Maging Akin Ka Lamang

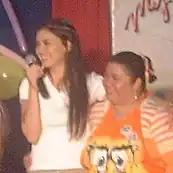
An image of Nadine Samonte and Tess Bomb.

According to AGB Nielsen Philippines' Mega Manila household television ratings, the pilot episode of earned a 21.5% rating. The final episode scored a 23.4% rating.